Oscar Peñas

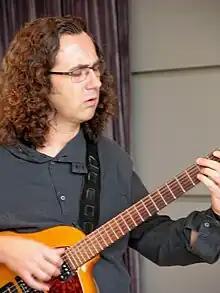
BAM performance on September 6, 2012, photo by Zulema Mejias

Oscar Peñas Cambray (born August 13, 1972) is a jazz bandleader and composer-guitarist. He has been living in New York since 2007.